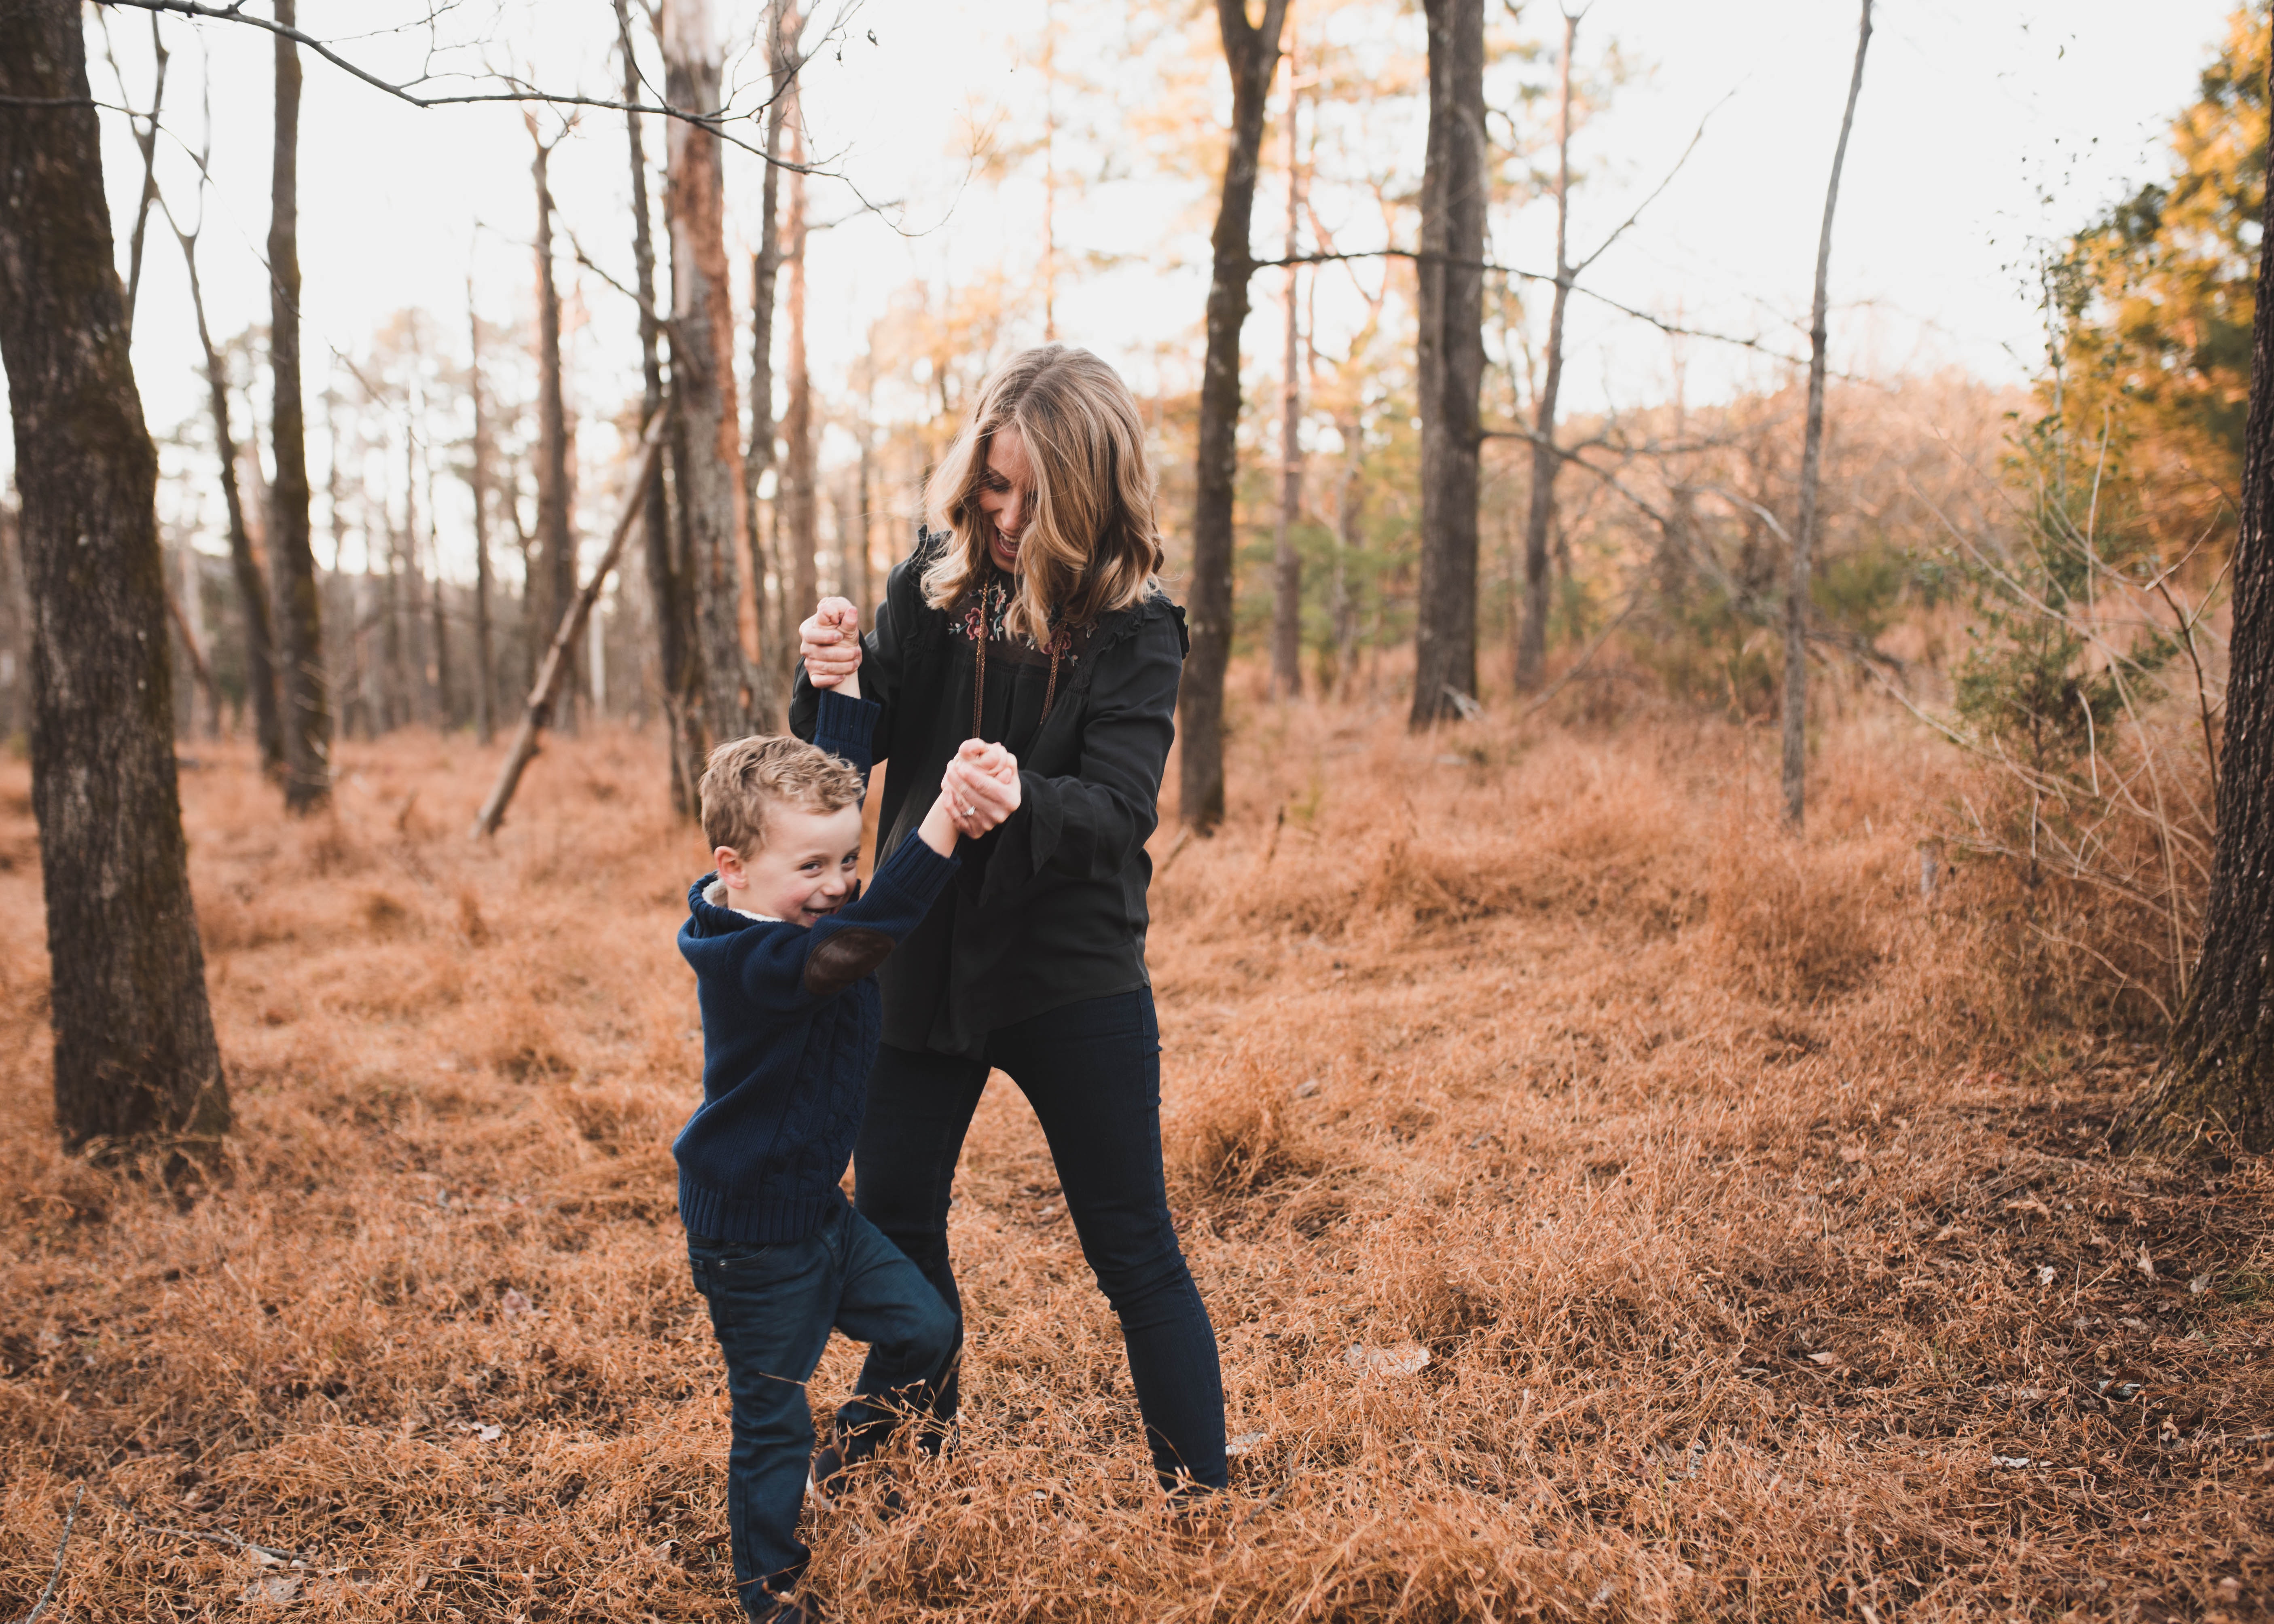
People in nature, photograph, people, natural environment, tree, natural landscape, forest, woodland, leaf, photography, child, sunlight, portrait photography, portrait, autumn, branch, grass, toddler, happy, love, wood, family, winter, gesture, state park